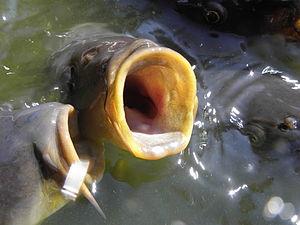
La carpe commune est une espèce de poissons téléostéens de la famille des cyprinidés. Le nom de Carpe peut aussi désigner plusieurs formes mutantes, hybrides et d'élevage plus ou moins domestiquées, avec par exemple la carpe cuir, la carpe miroir ou Band-Carp, ou la carpe koï qui est l'une des sous-espèces de poissons les plus anciennement domestiquées. Ces formes mutantes sont plus ovoïdes, au dos bossu et au ventre flasque, et caractérisées par des anomalies d'écaillures.